Boris Casoy

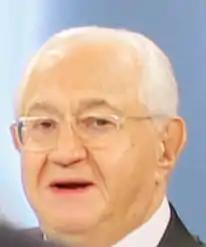
Casoy in 2015

Boris Casoy (born February 13, 1941) is a Brazilian journalist, the son of Russian Jewish immigrant parents. He has spent most of his professional life in TV journalism and is currently a Brazilian TV news anchorman.